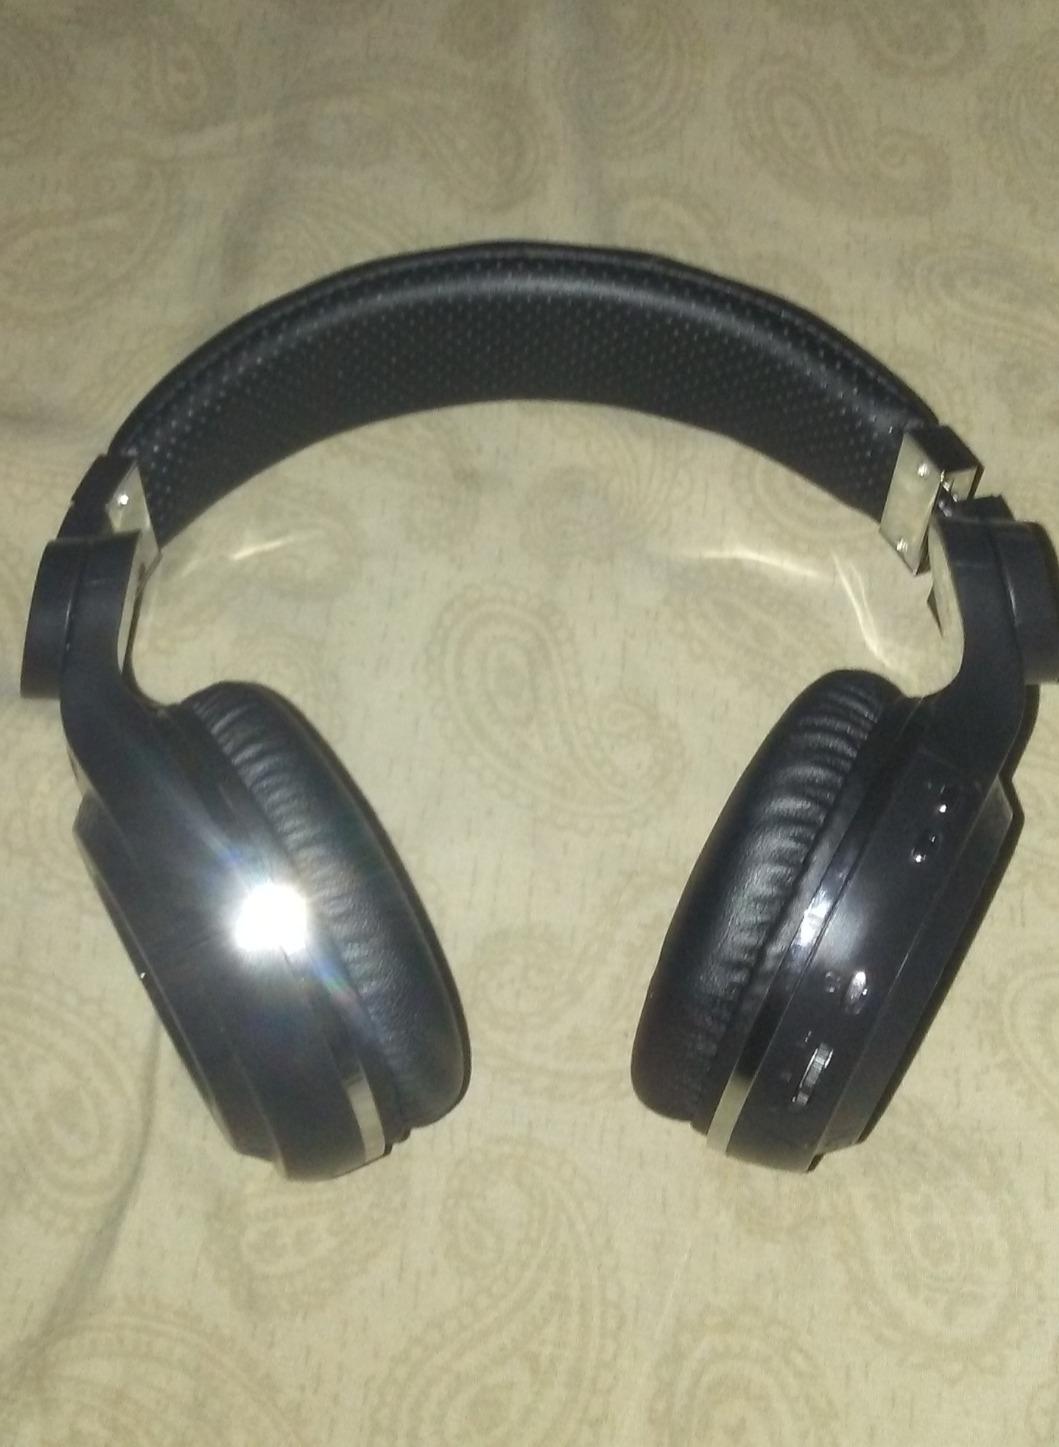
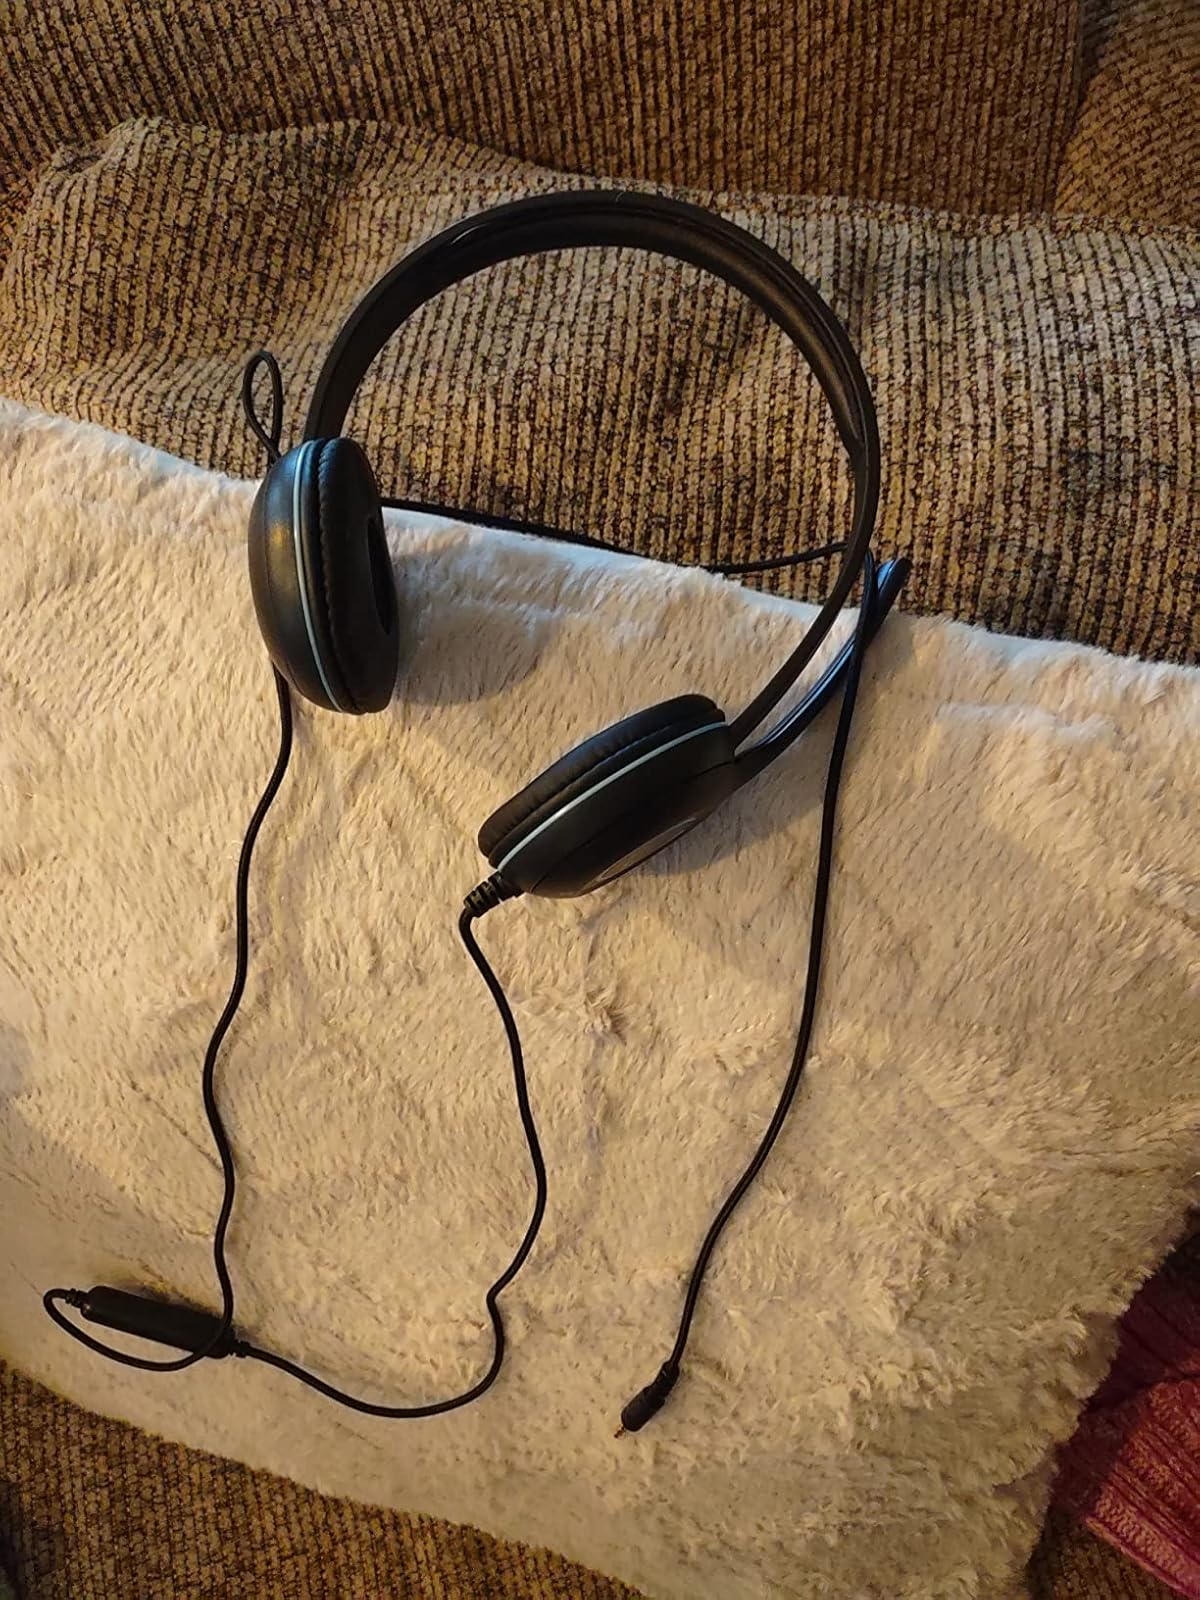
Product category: headphones
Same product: no